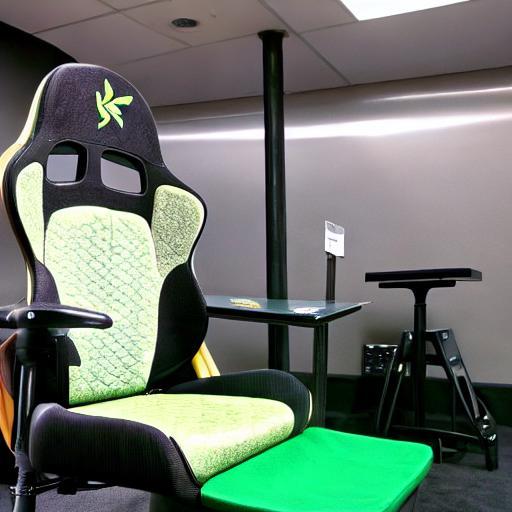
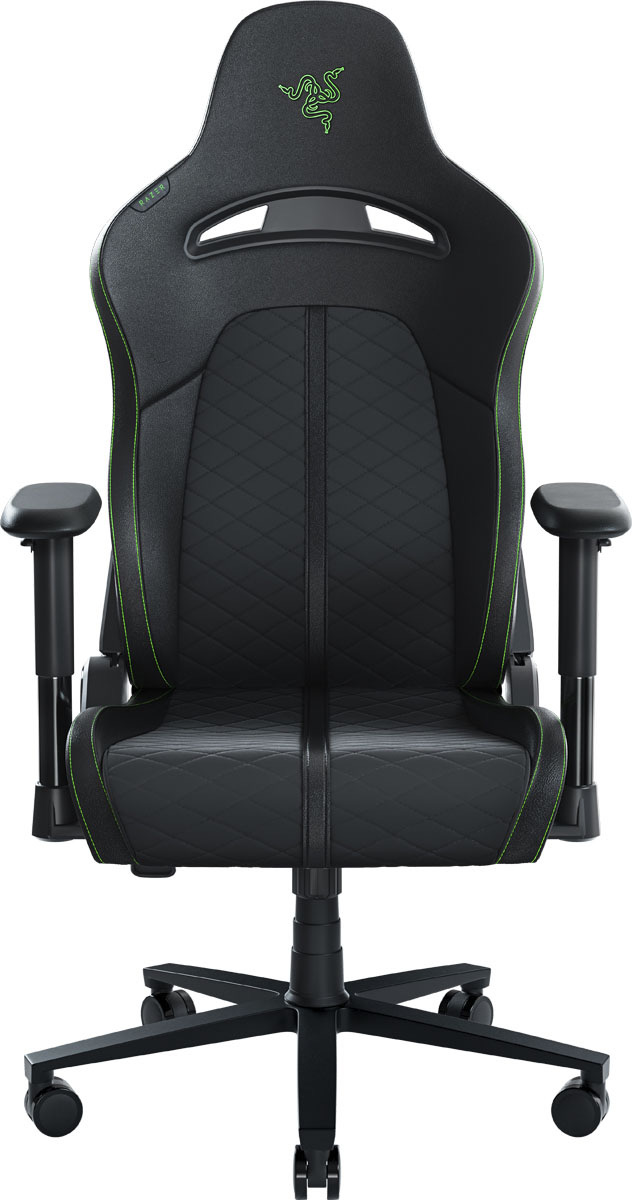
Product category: items_chair
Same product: no